Colonial history of New Jersey

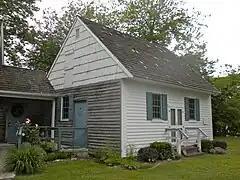
Seaville Meeting House in Seaville

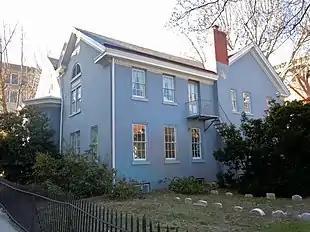
Trenton Meeting House in Trenton

Quakers first settled in what is now Monmouth County as early as 1664. They established the first Quaker meeting in Shrewsbury, now Little Silver, in 1665. A meeting house built in 1672 was visited by George Fox, the founder of the Society of Friends, the same year. This meeting house was replaced by the present meeting house in 1816. Much of West Jersey was settled by Quakers who established congregations and founded towns throughout colonial-era New Jersey, including the eponymous Quakertown in 1744. Colonial-era meeting houses built in New Jersey include: